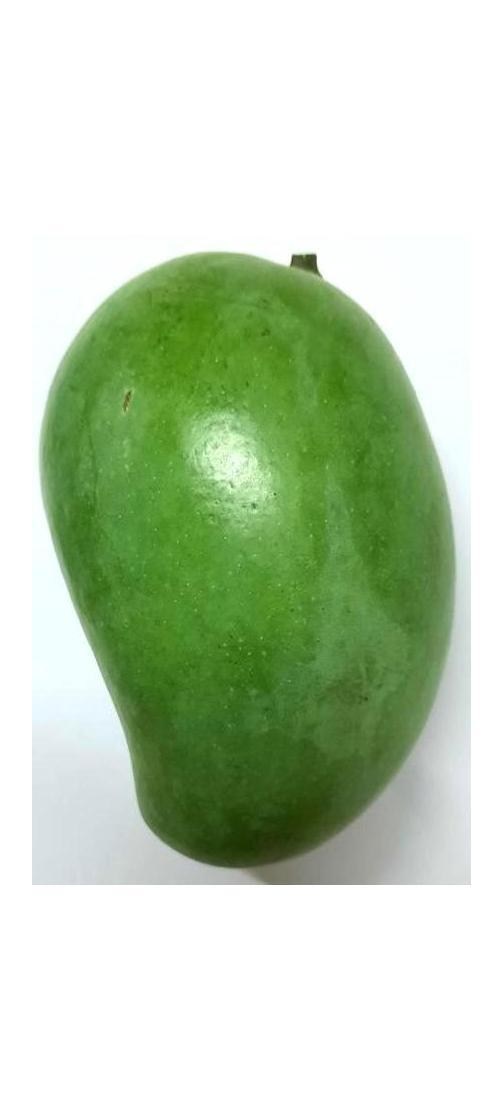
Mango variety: Amrapali